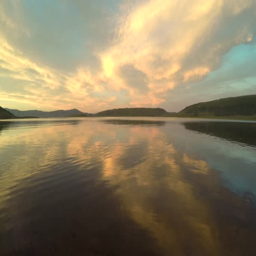
a person fishing on a beautiful mountain lake with a golden sunset in the background